Lǫgmaðr Guðrøðarson

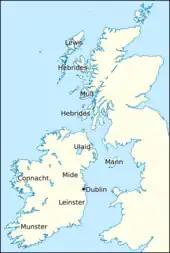
Locations relating to Lǫgmaðr's career.

Lǫgmaðr Guðrøðarson, also known as Lagmadr and Lagman of the Isle of Man, was a late eleventh-century King of the Isles, whose rise, reign, and fall from power are obscure. He was the eldest son of Guðrøðr Crovan, King of Dublin and the Isles, a Norse-Gaelic dynast who conquered and ruled the kingdoms of the Isles and Dublin, before dying in 1095. Three years after the latter's death, the Isles was conquered by Magnús Óláfsson, King of Norway, whose regime in the region lasted until his death in 1103. The chronology of Lǫgmaðr's reign is uncertain: he may have begun his reign either before Magnús' conquest, during his regime, or after his demise.